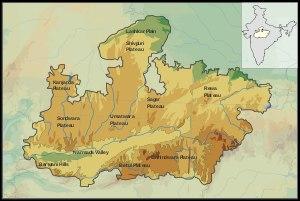
Le Madhya Pradesh est un État au centre de l’Inde. Sa capitale est Bhopal.